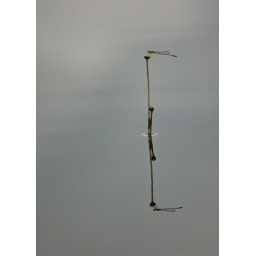
A very small dragonfly atop a flower bud on a small lake in northern Quebec.